Butterfly

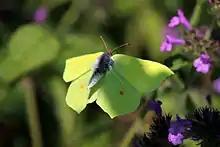
Possibly the original butter-fly. A male brimstone ("Gonepteryx rhamni") in flight.

The "Oxford English Dictionary" derives the word straightforwardly from Old English "butorflēoge", butter-fly; similar names in Old Dutch and Old High German show that the name is ancient, but modern Dutch and German use different words ( and ) and the common name often varies substantially between otherwise closely related languages. A possible source of the name is the bright yellow male of the brimstone ("Gonepteryx rhamni"); another is that butterflies were on the wing in meadows during the spring and summer butter season while the grass was growing.